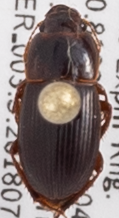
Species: Harpalus desertus
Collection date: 2018-07-05
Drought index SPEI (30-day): -0.198
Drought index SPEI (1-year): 0.06
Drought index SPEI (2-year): -0.46